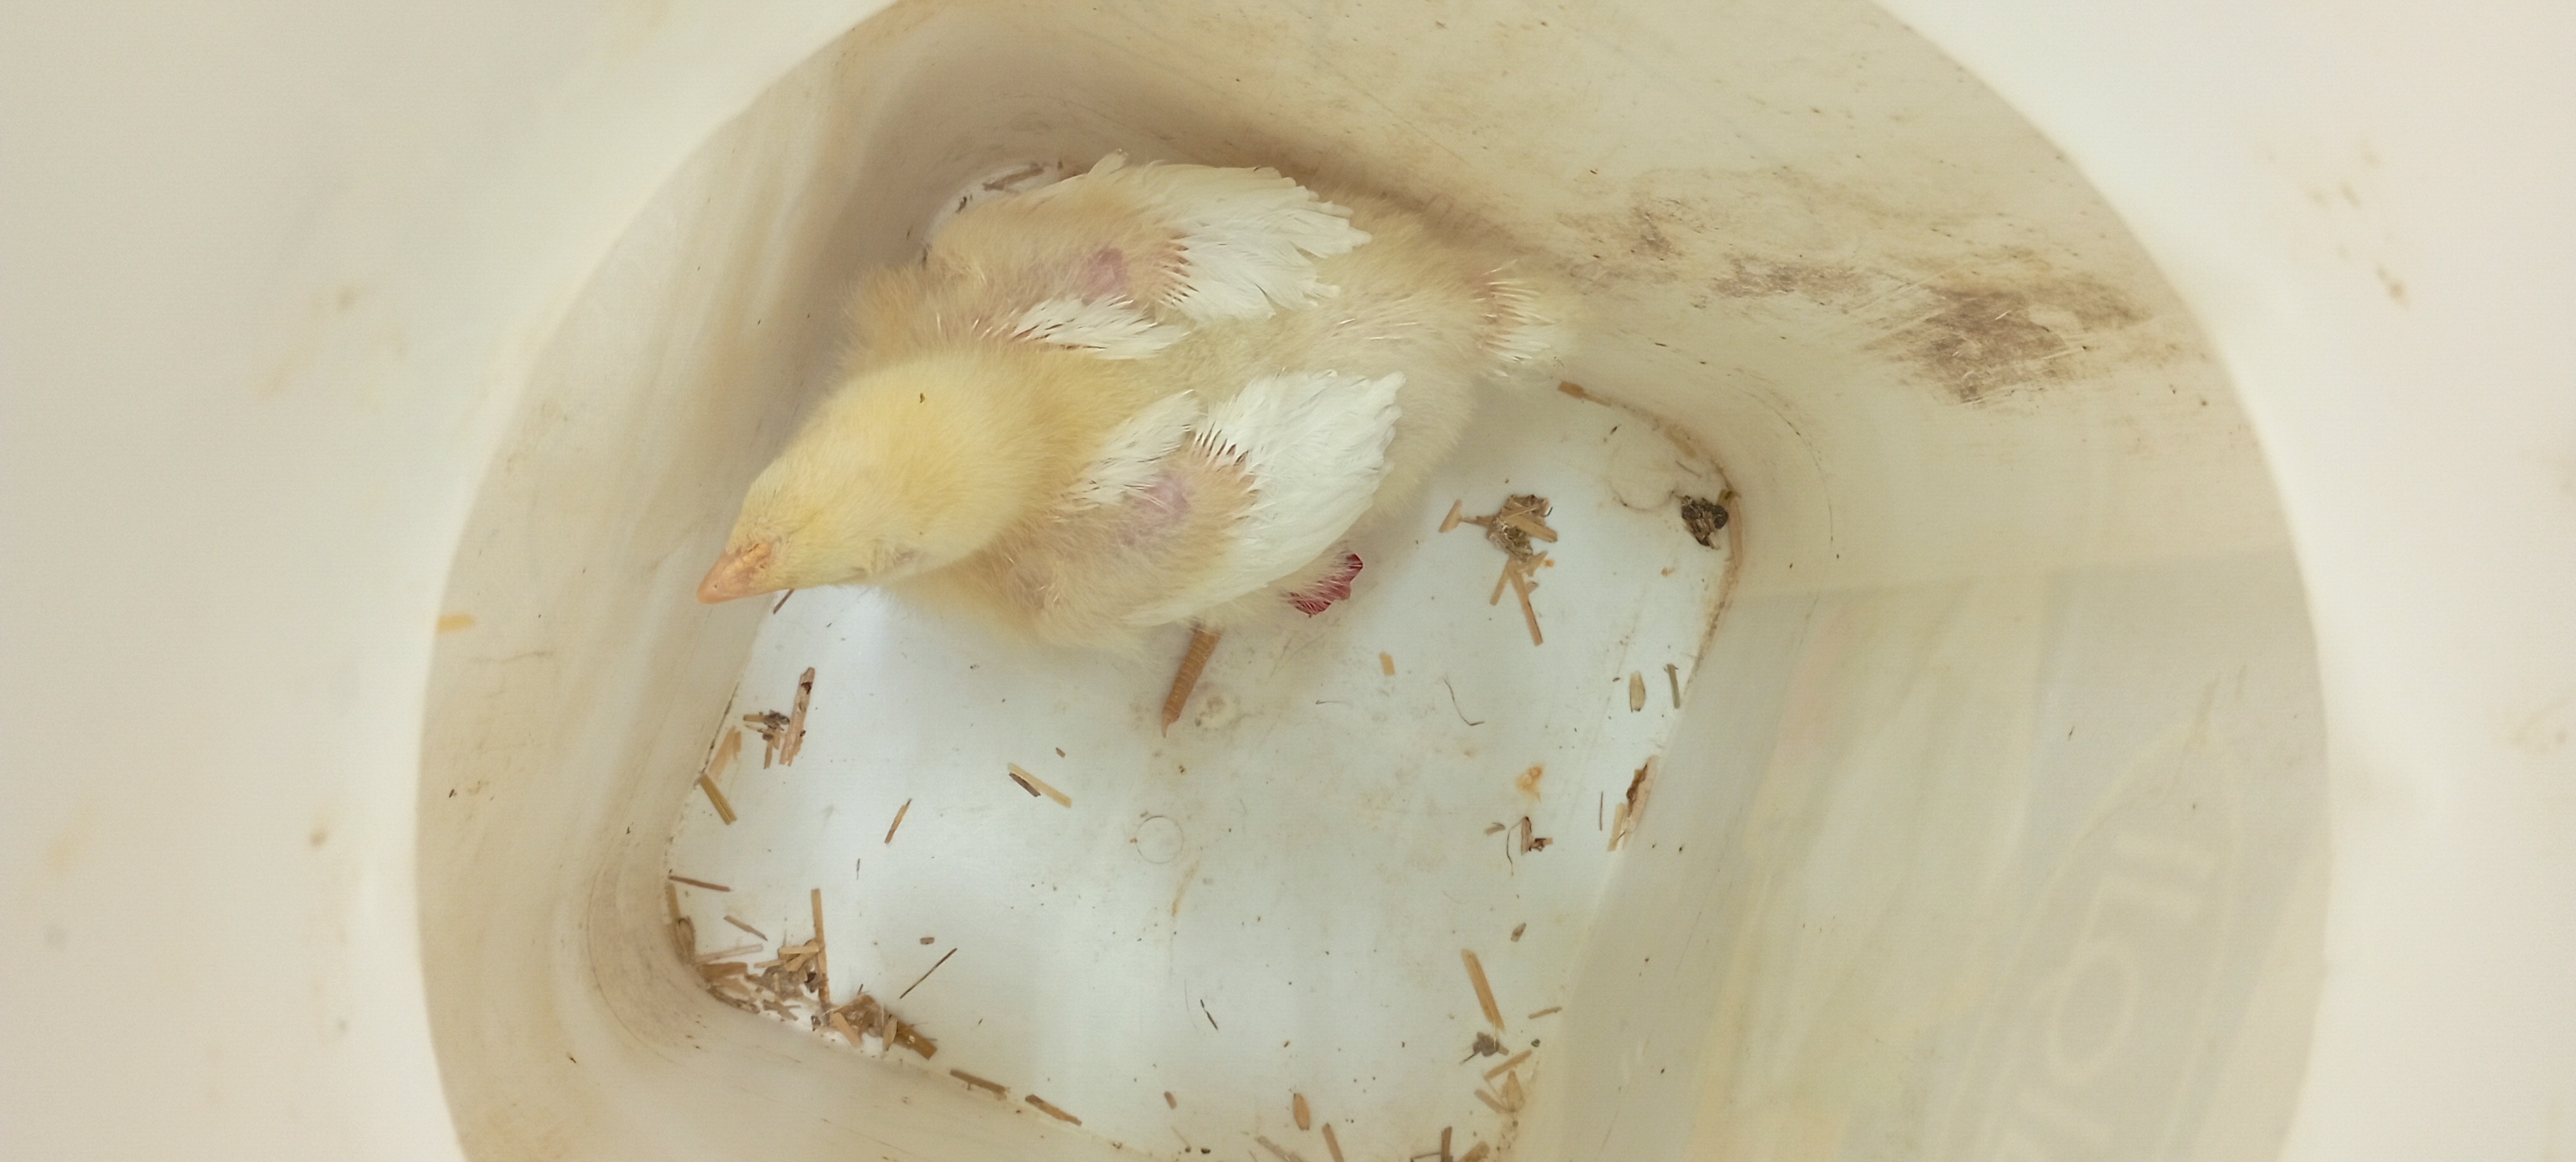
Weight: 488 g